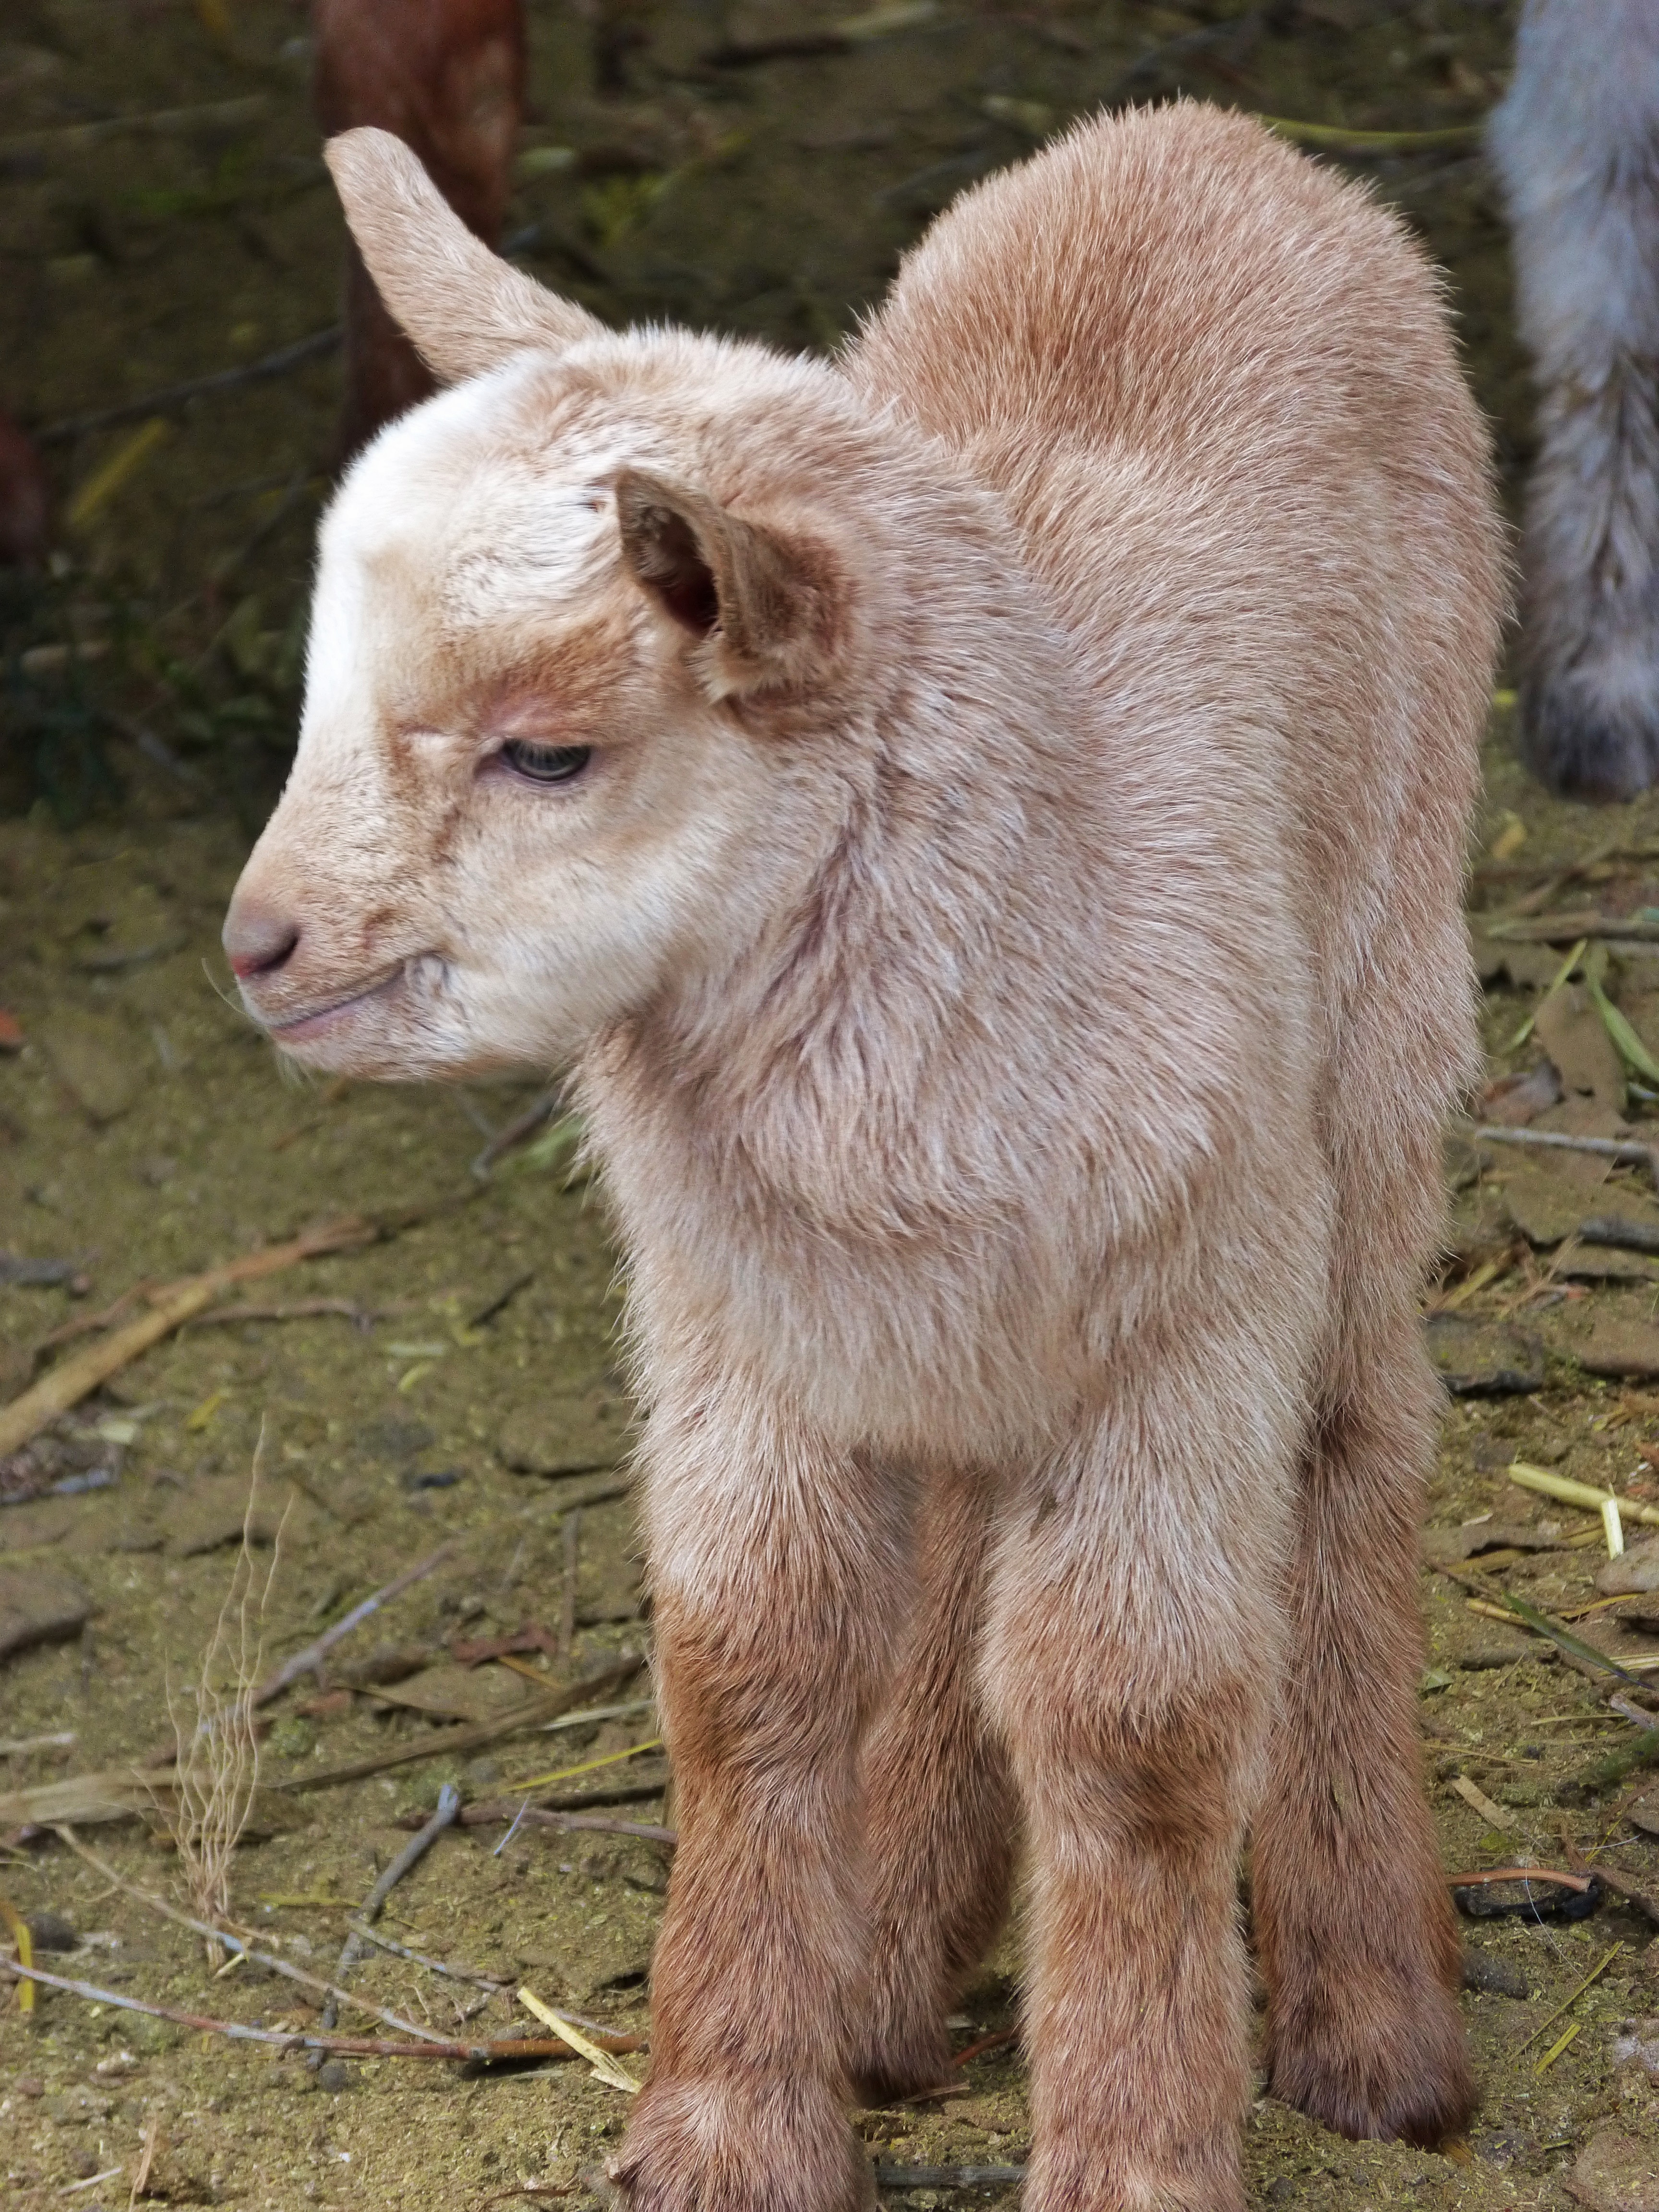
kid, wildlife, goat, sheep, mammal, fauna, newborn, vertebrate, teddy